Mandaic alphabet

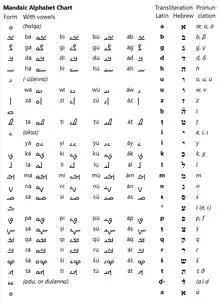
Mandaic alphabet chart

The Mandaic alphabet contains 22 letters (in the same order as the Aramaic alphabet) and the digraph "adu". The alphabet is formally closed by repeating the first letter, "a", so that it has a symbolic count of 24 letters: